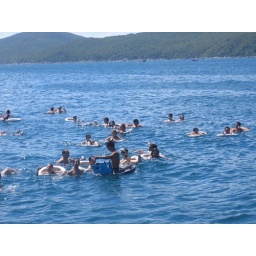
water bar in the middle of the ocean in nah trang